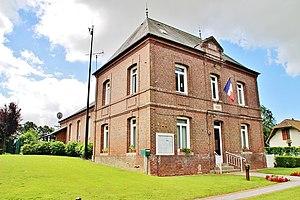
La Mairie